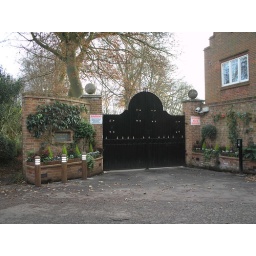
Ozzy's mansion in England. The gate house is on the right &amp;amp; the main home is set well back from view.